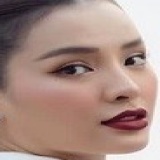
ca sĩ Phương Trinh Jolie